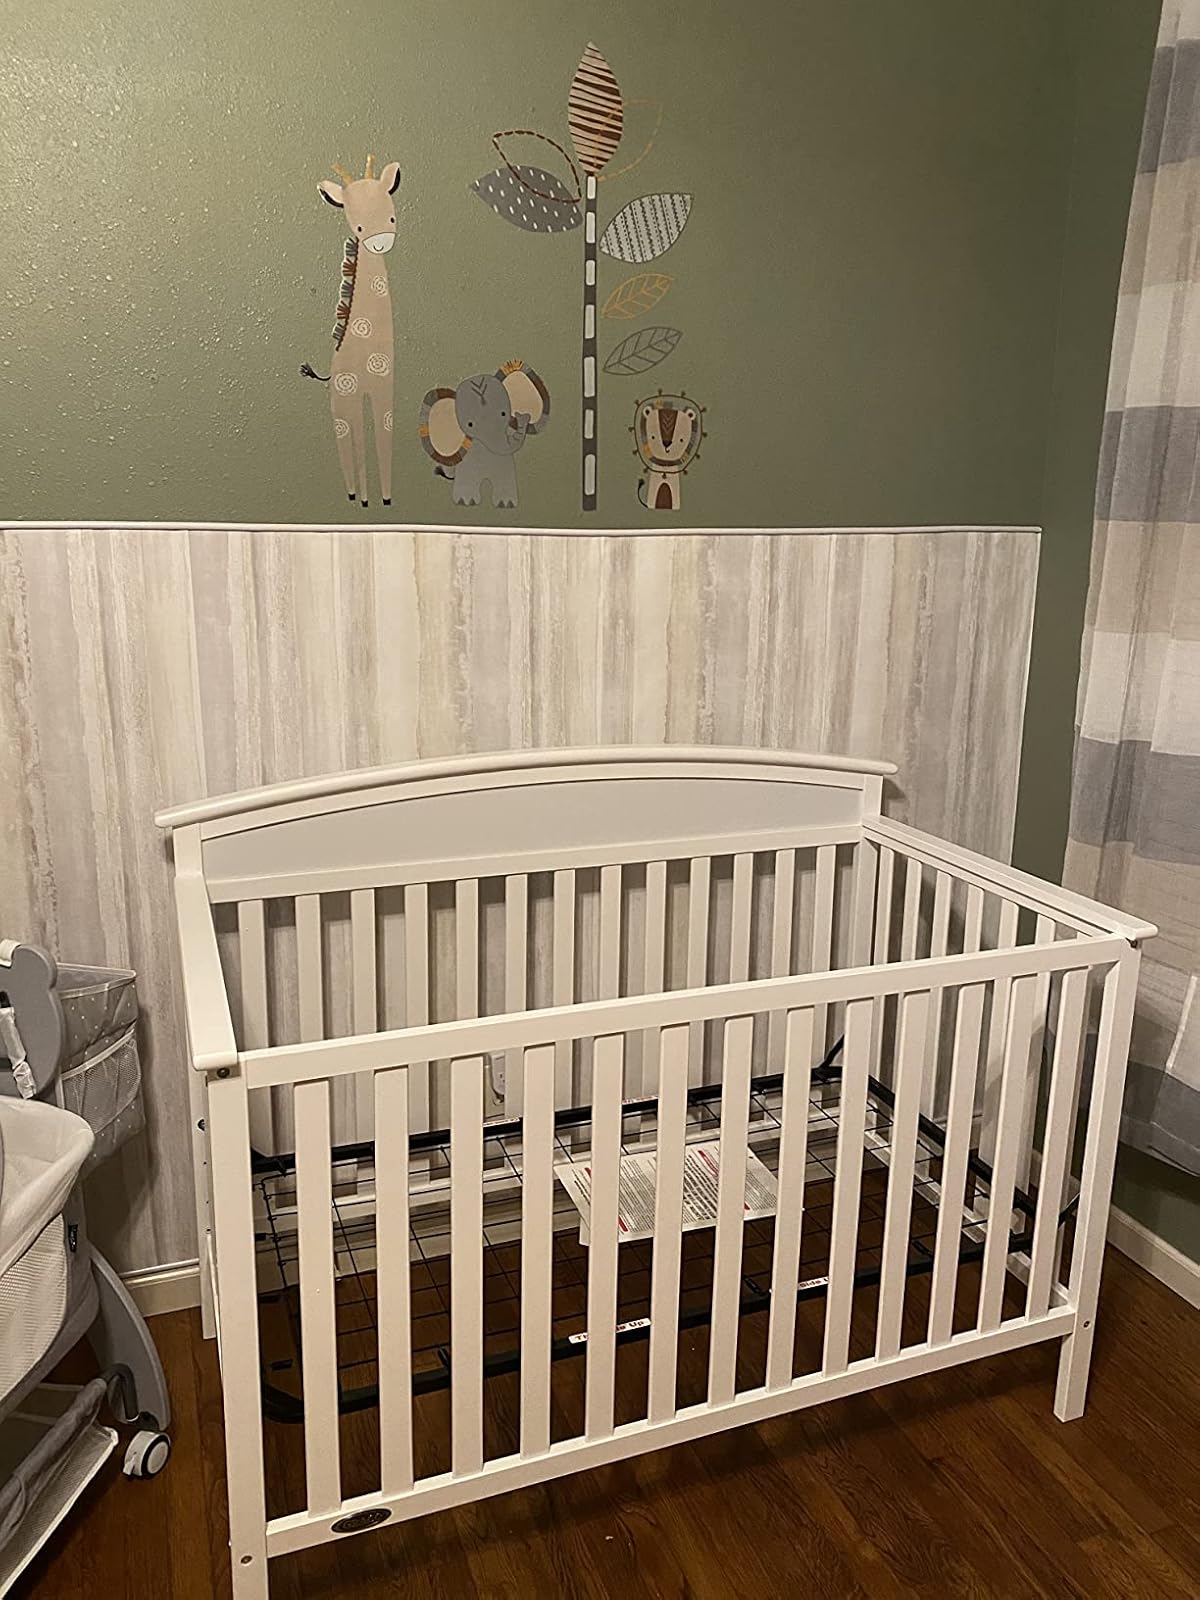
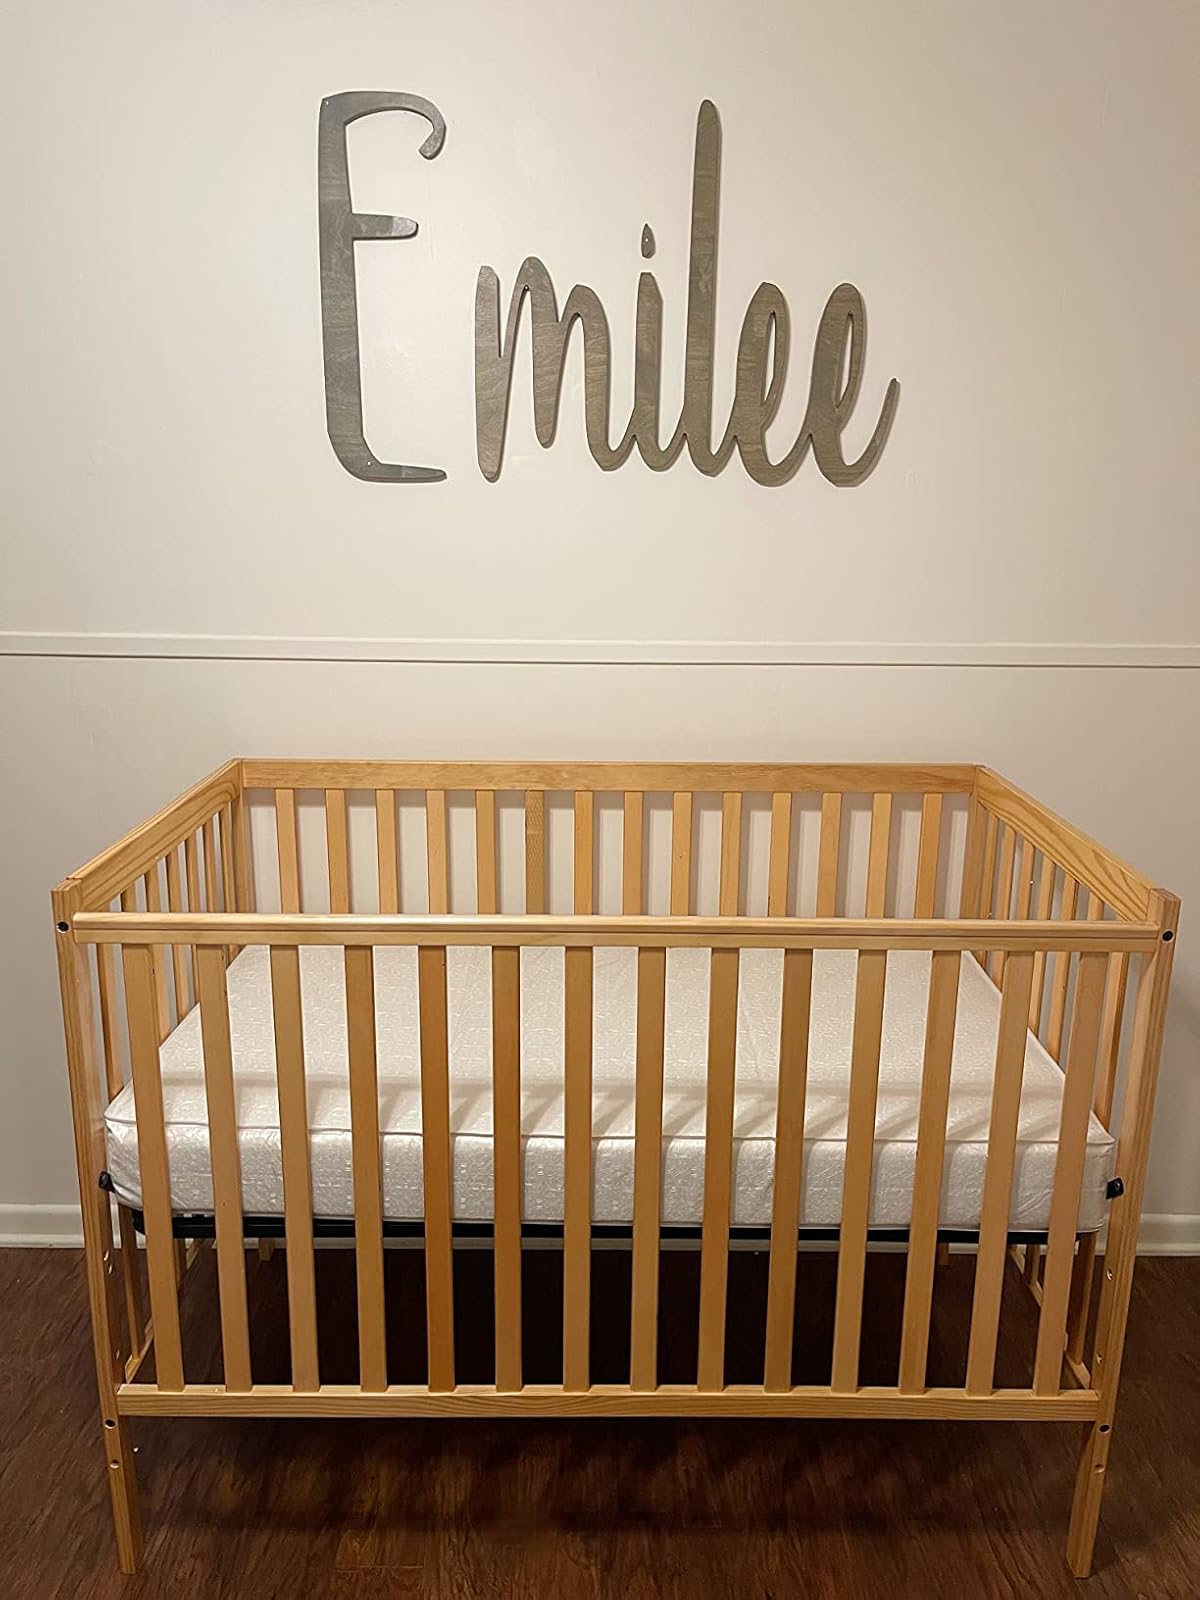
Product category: products_crib
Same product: no